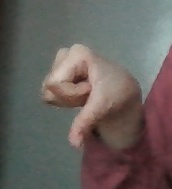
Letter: waw